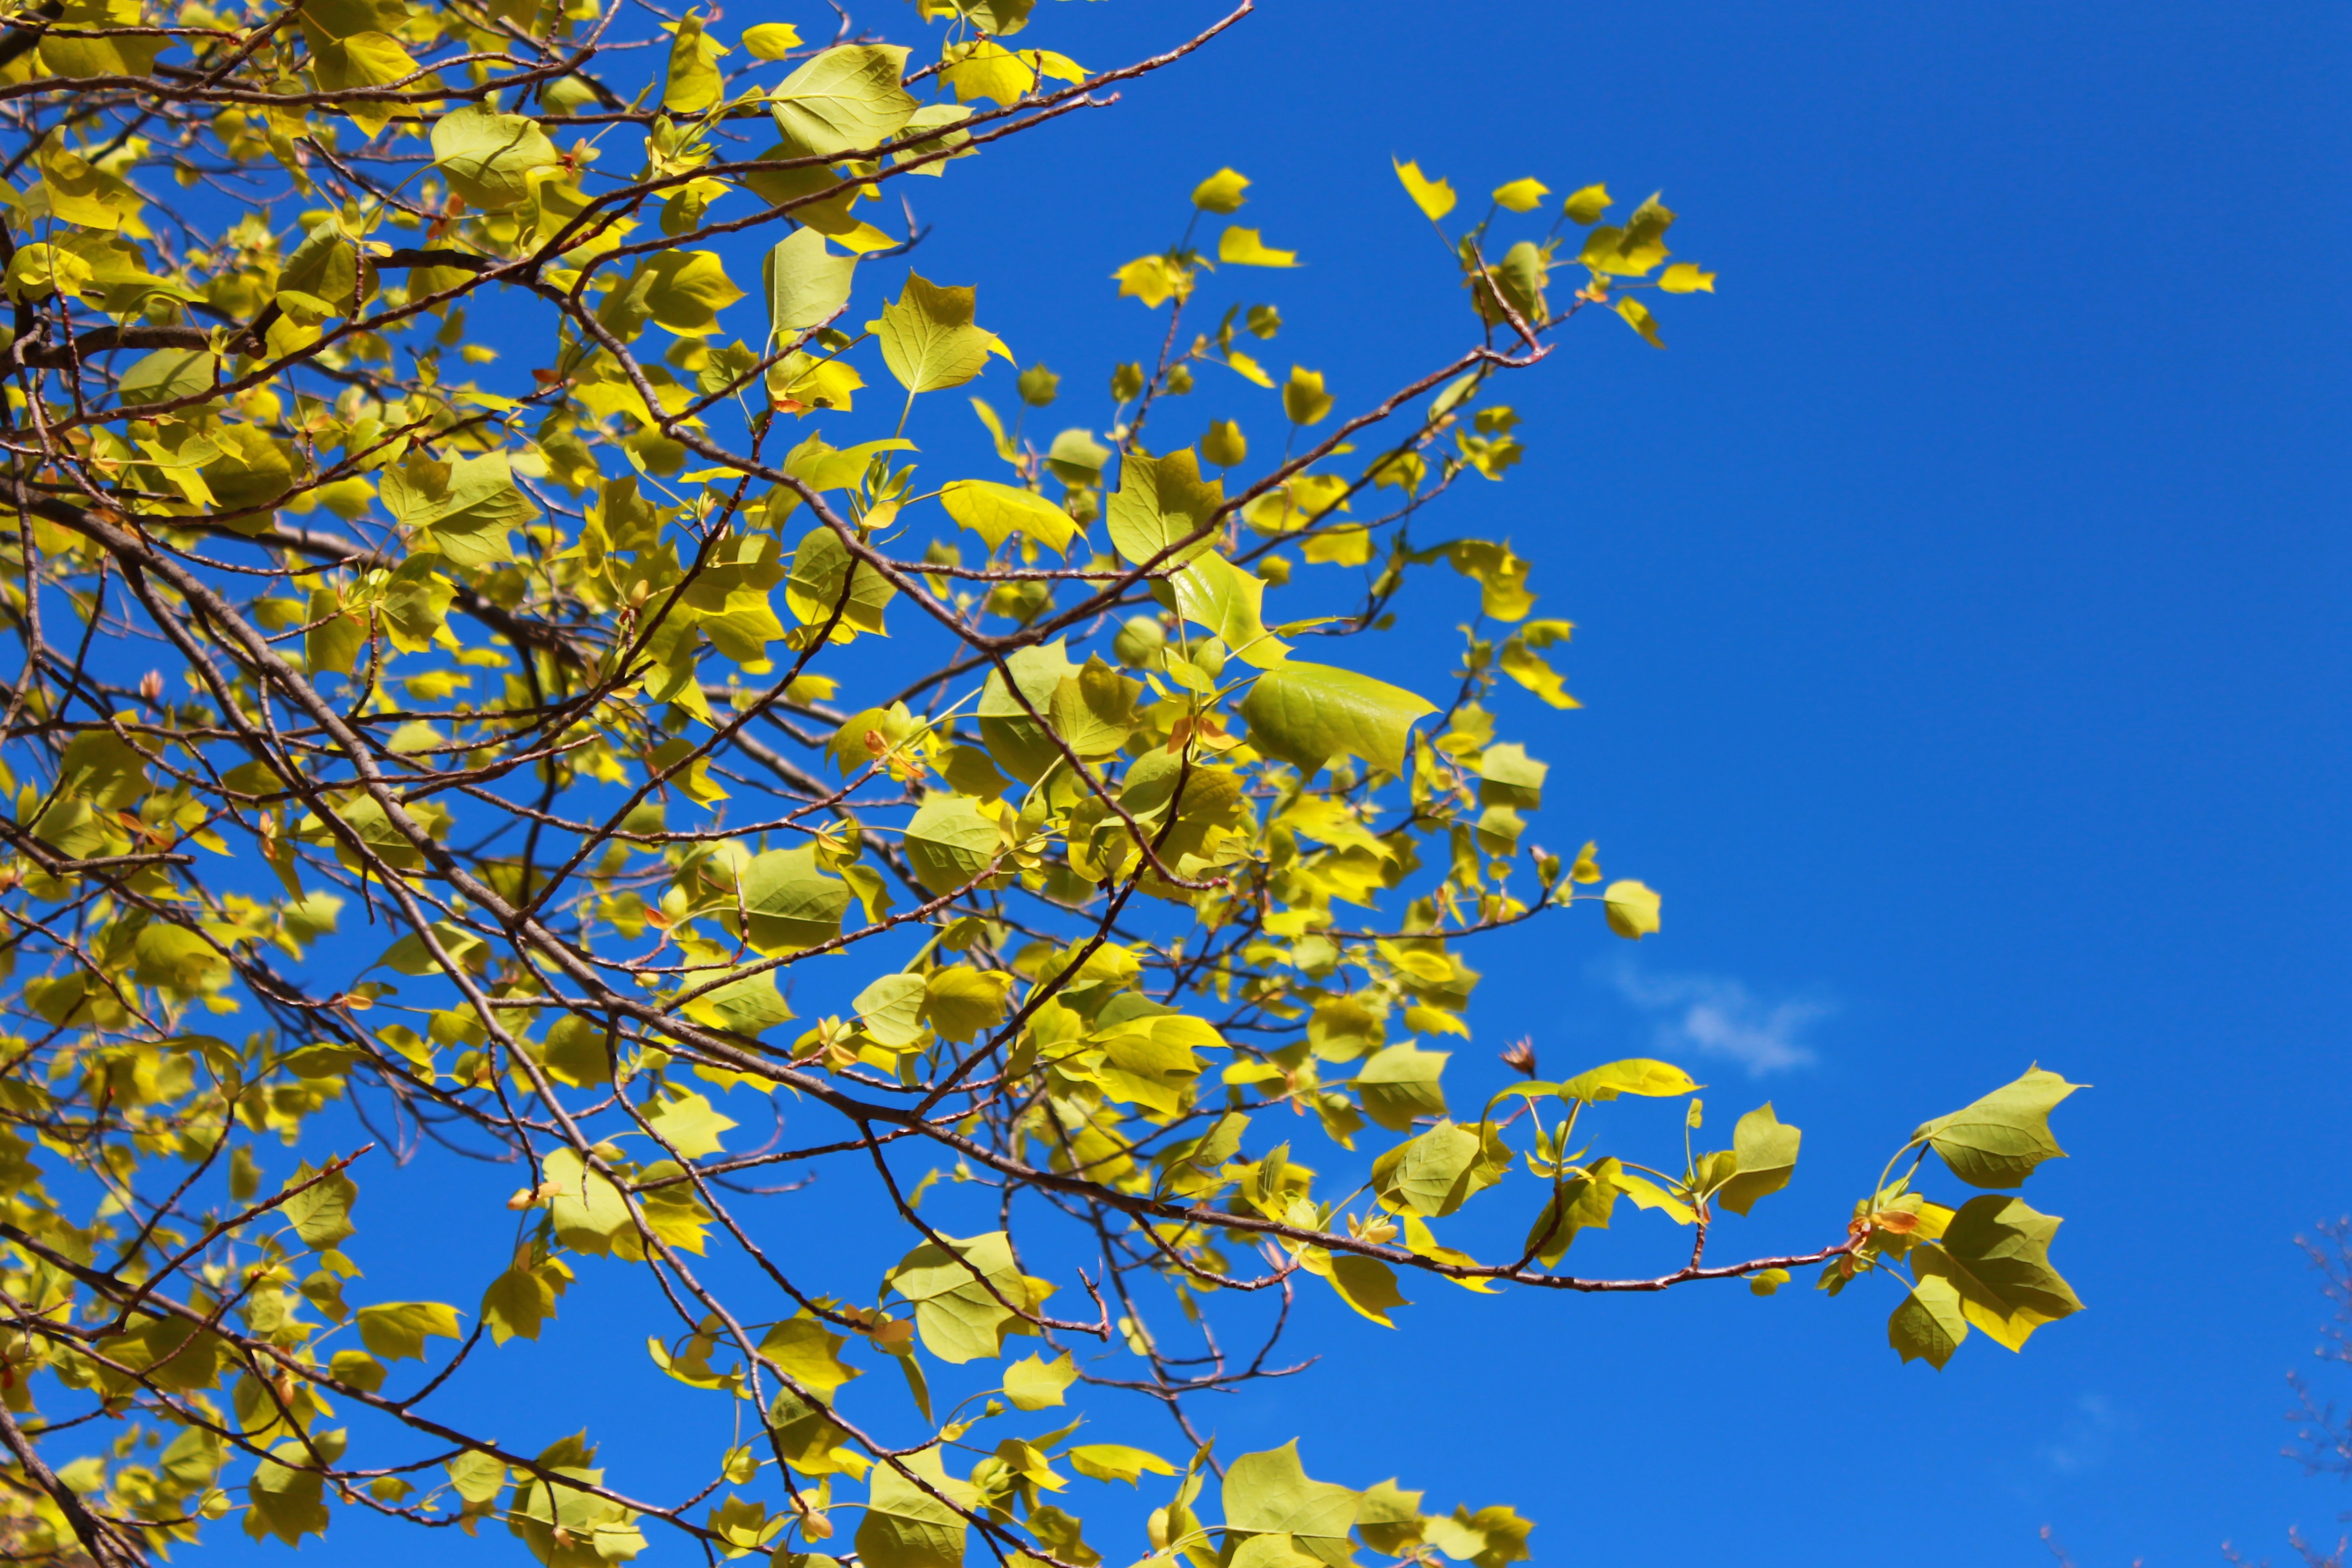
tree, nature, branch, blossom, plant, sky, sunlight, leaf, flower, spring, produce, botany, blue, yellow, flora, maple, leaves, shrub, branches, ecosystem, flowering plant, woody plant, land plant